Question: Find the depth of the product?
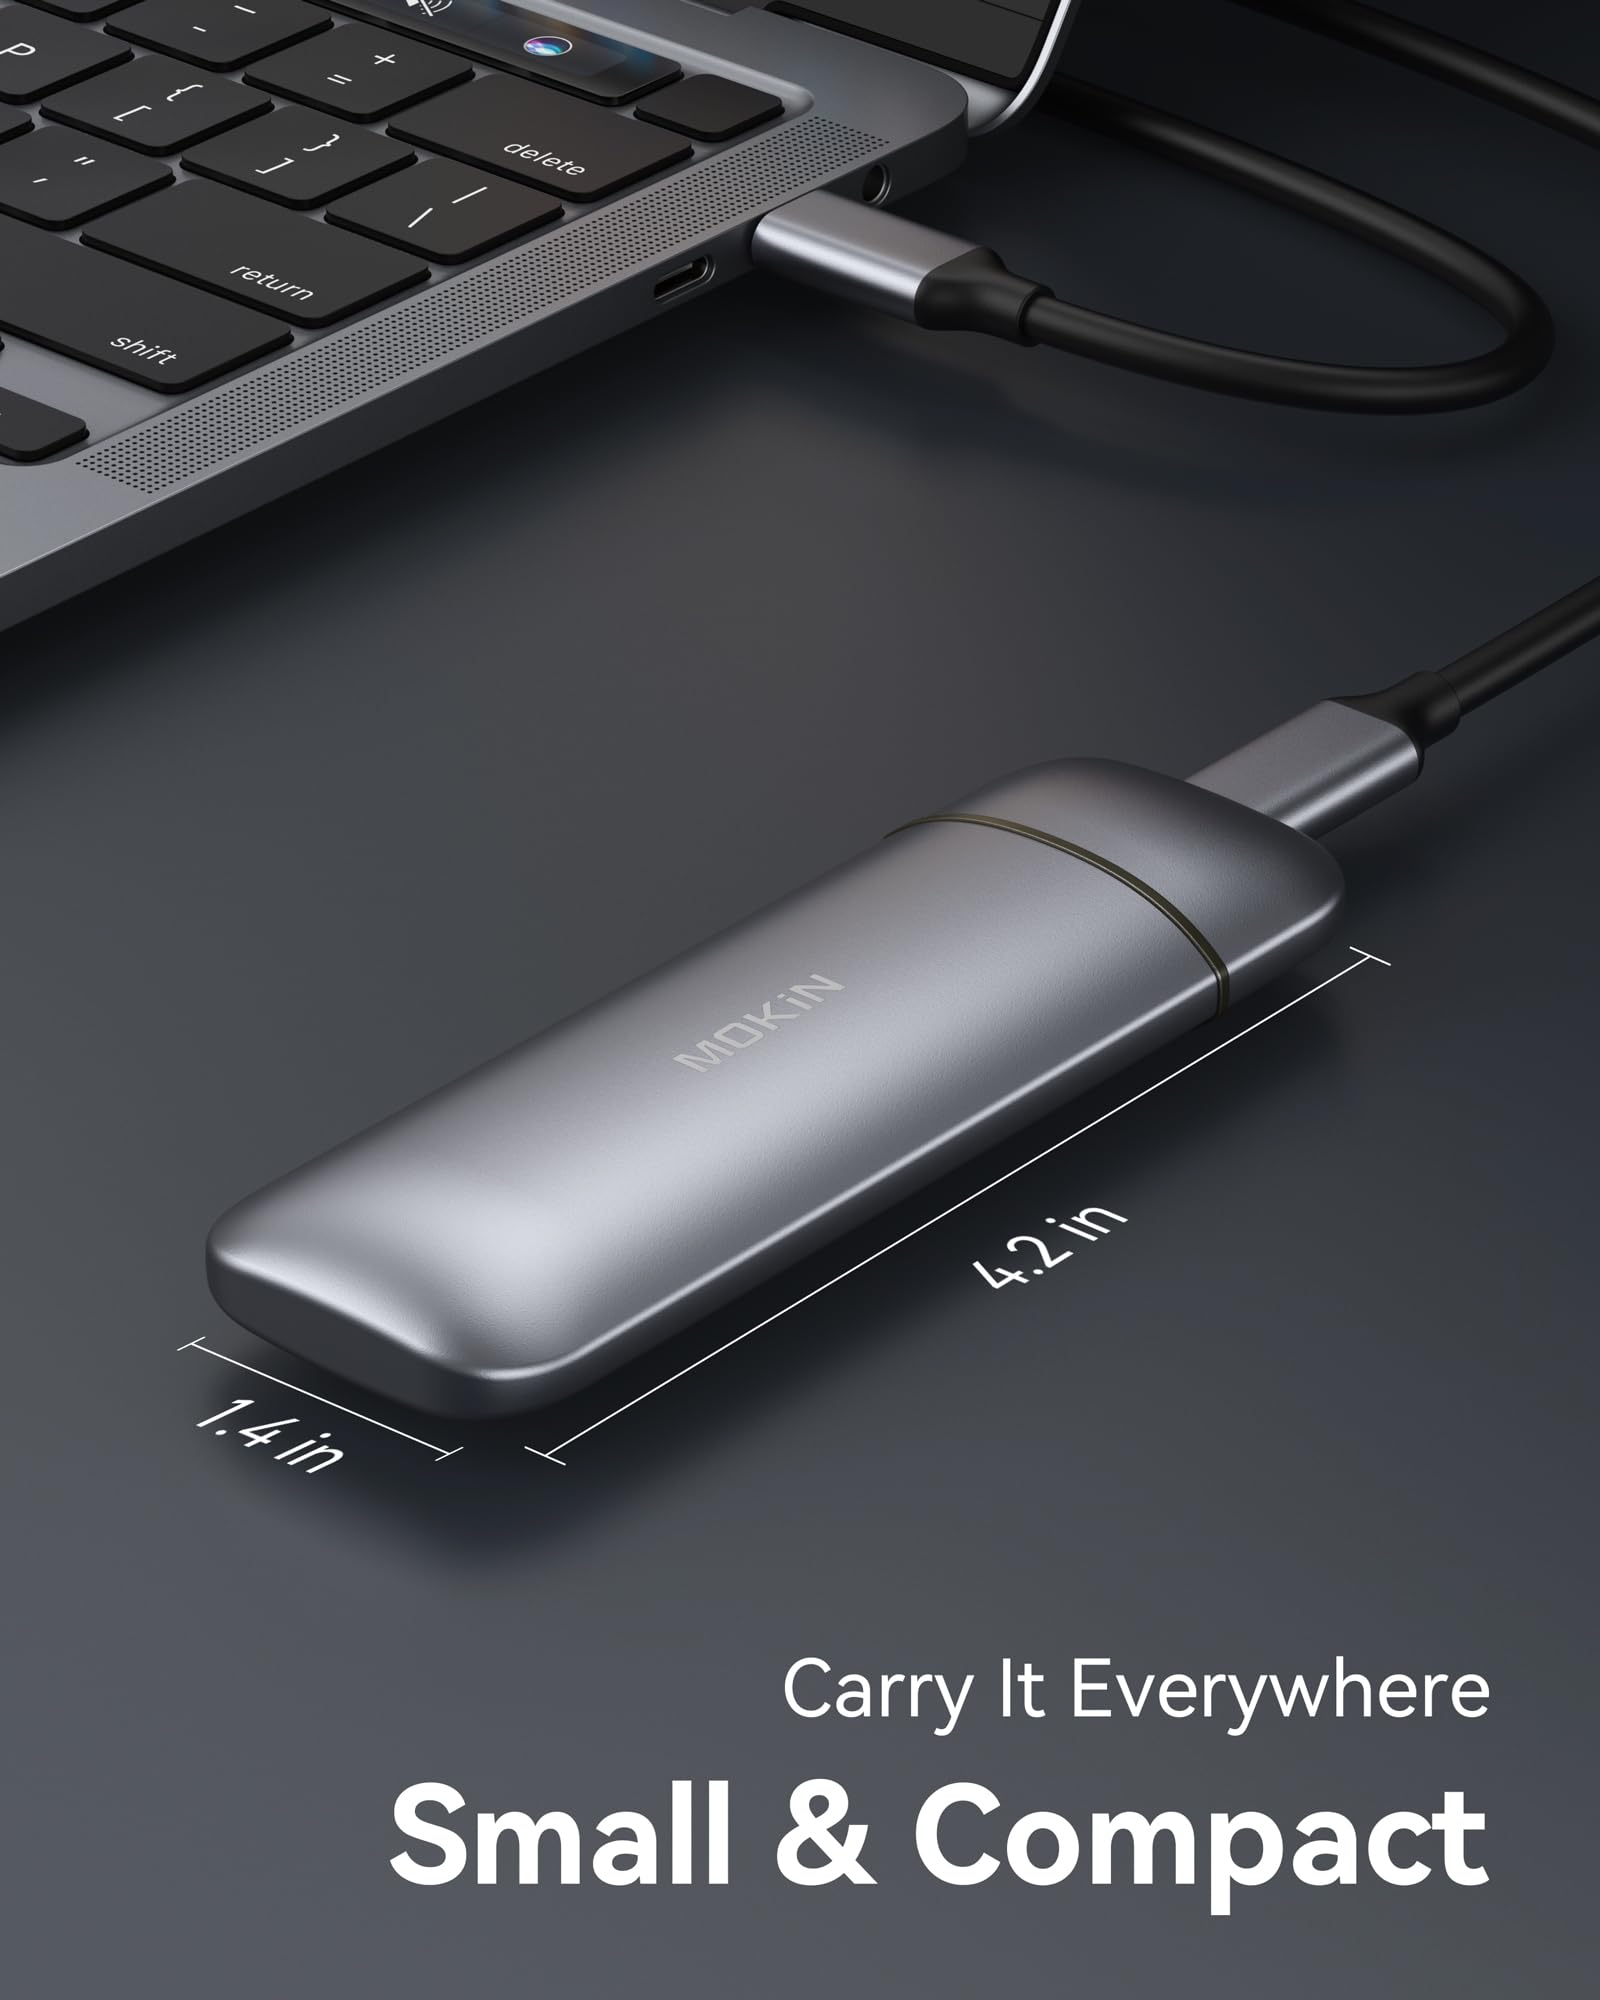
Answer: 4.2 inch